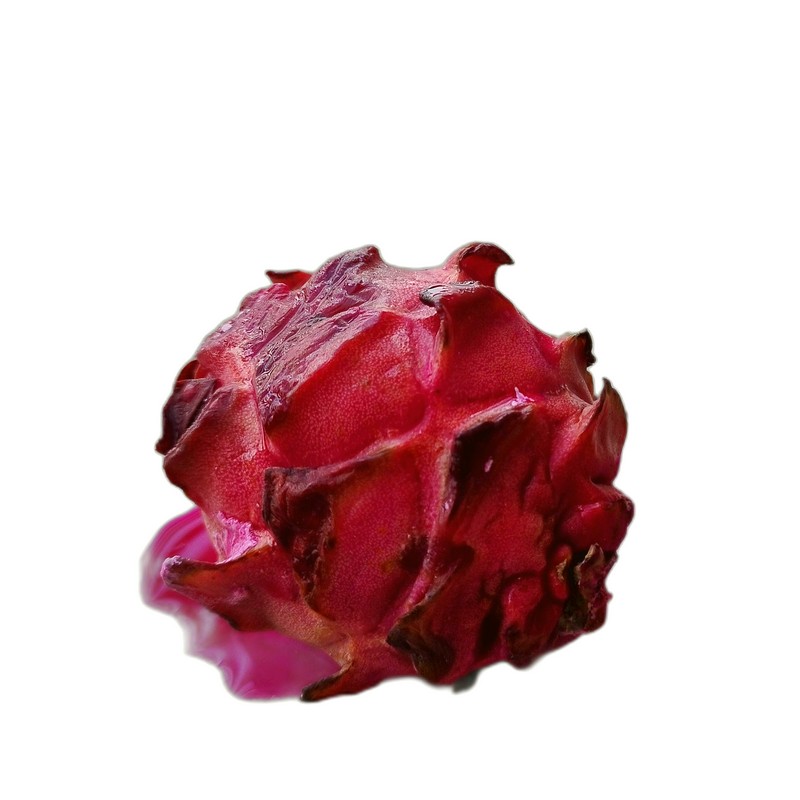
Label: Defect Dragon Fruit